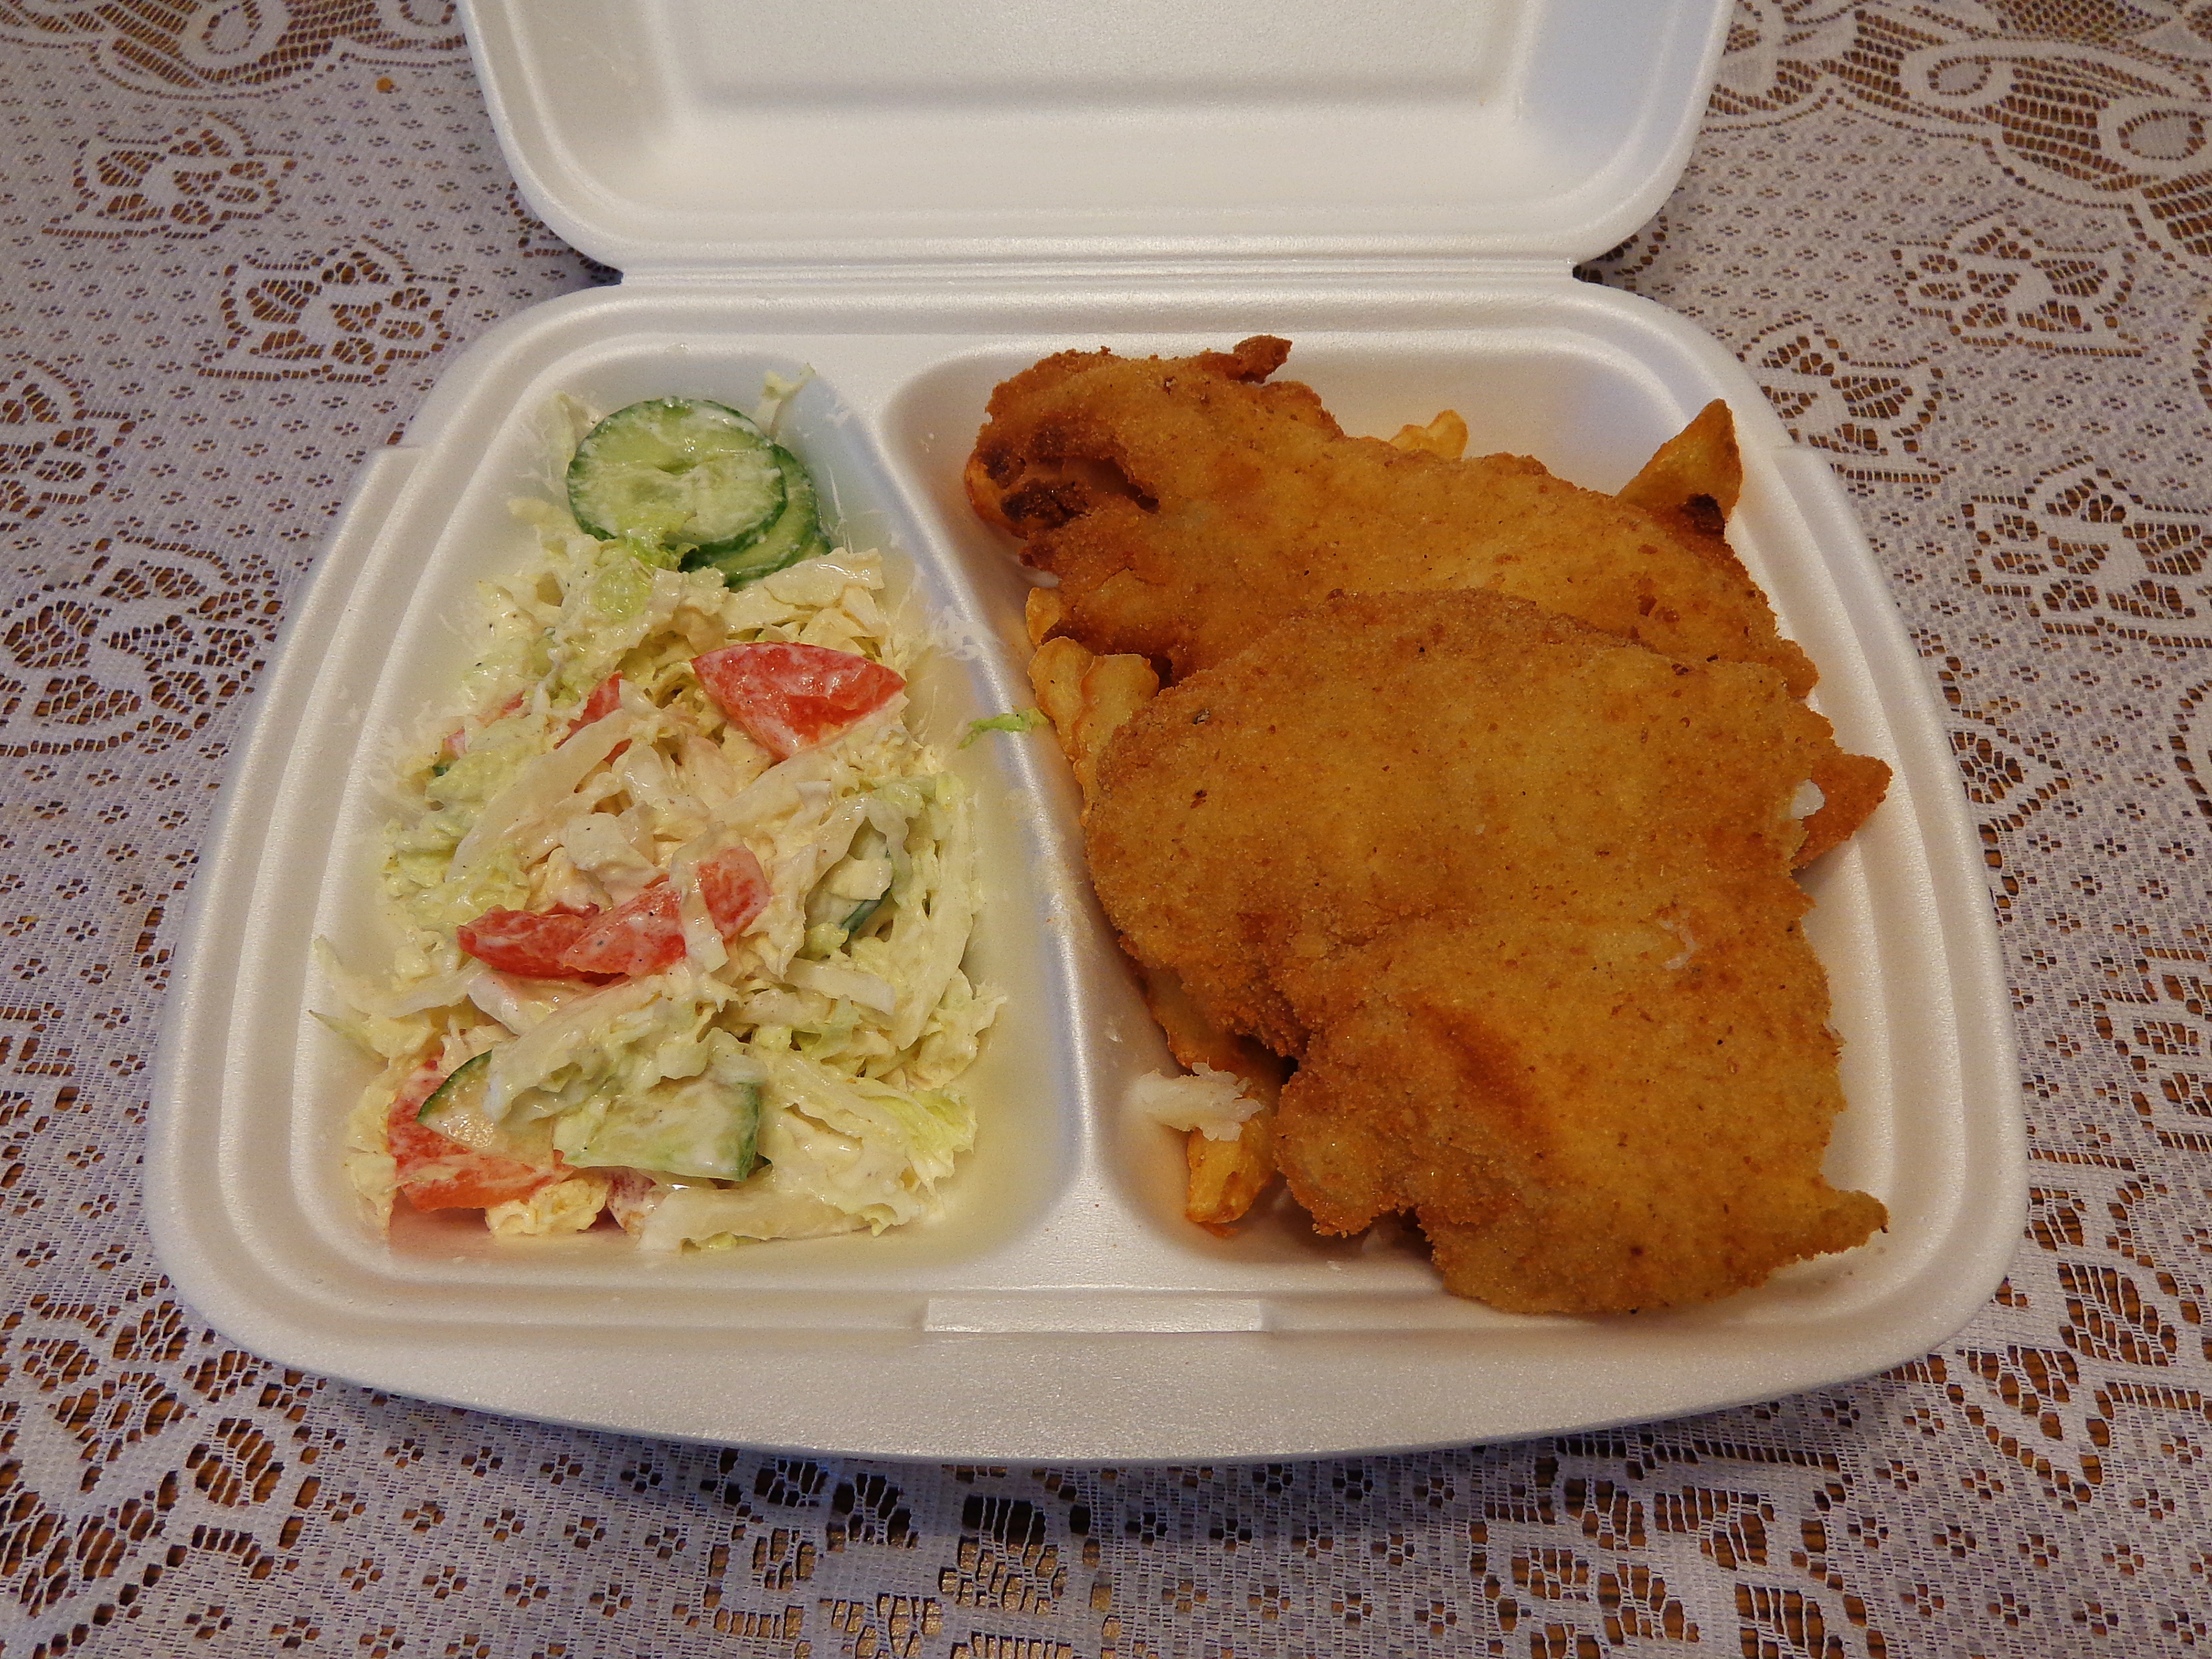
restaurant, bar, dish, meal, food, salad, cooking, kitchen, fish, breakfast, eat, fast food, meat, lunch, cuisine, cook, asian food, eating, dinner, tasty, composition, potatoes, taste, bento, luncheon, pig iron, french fries, fried food